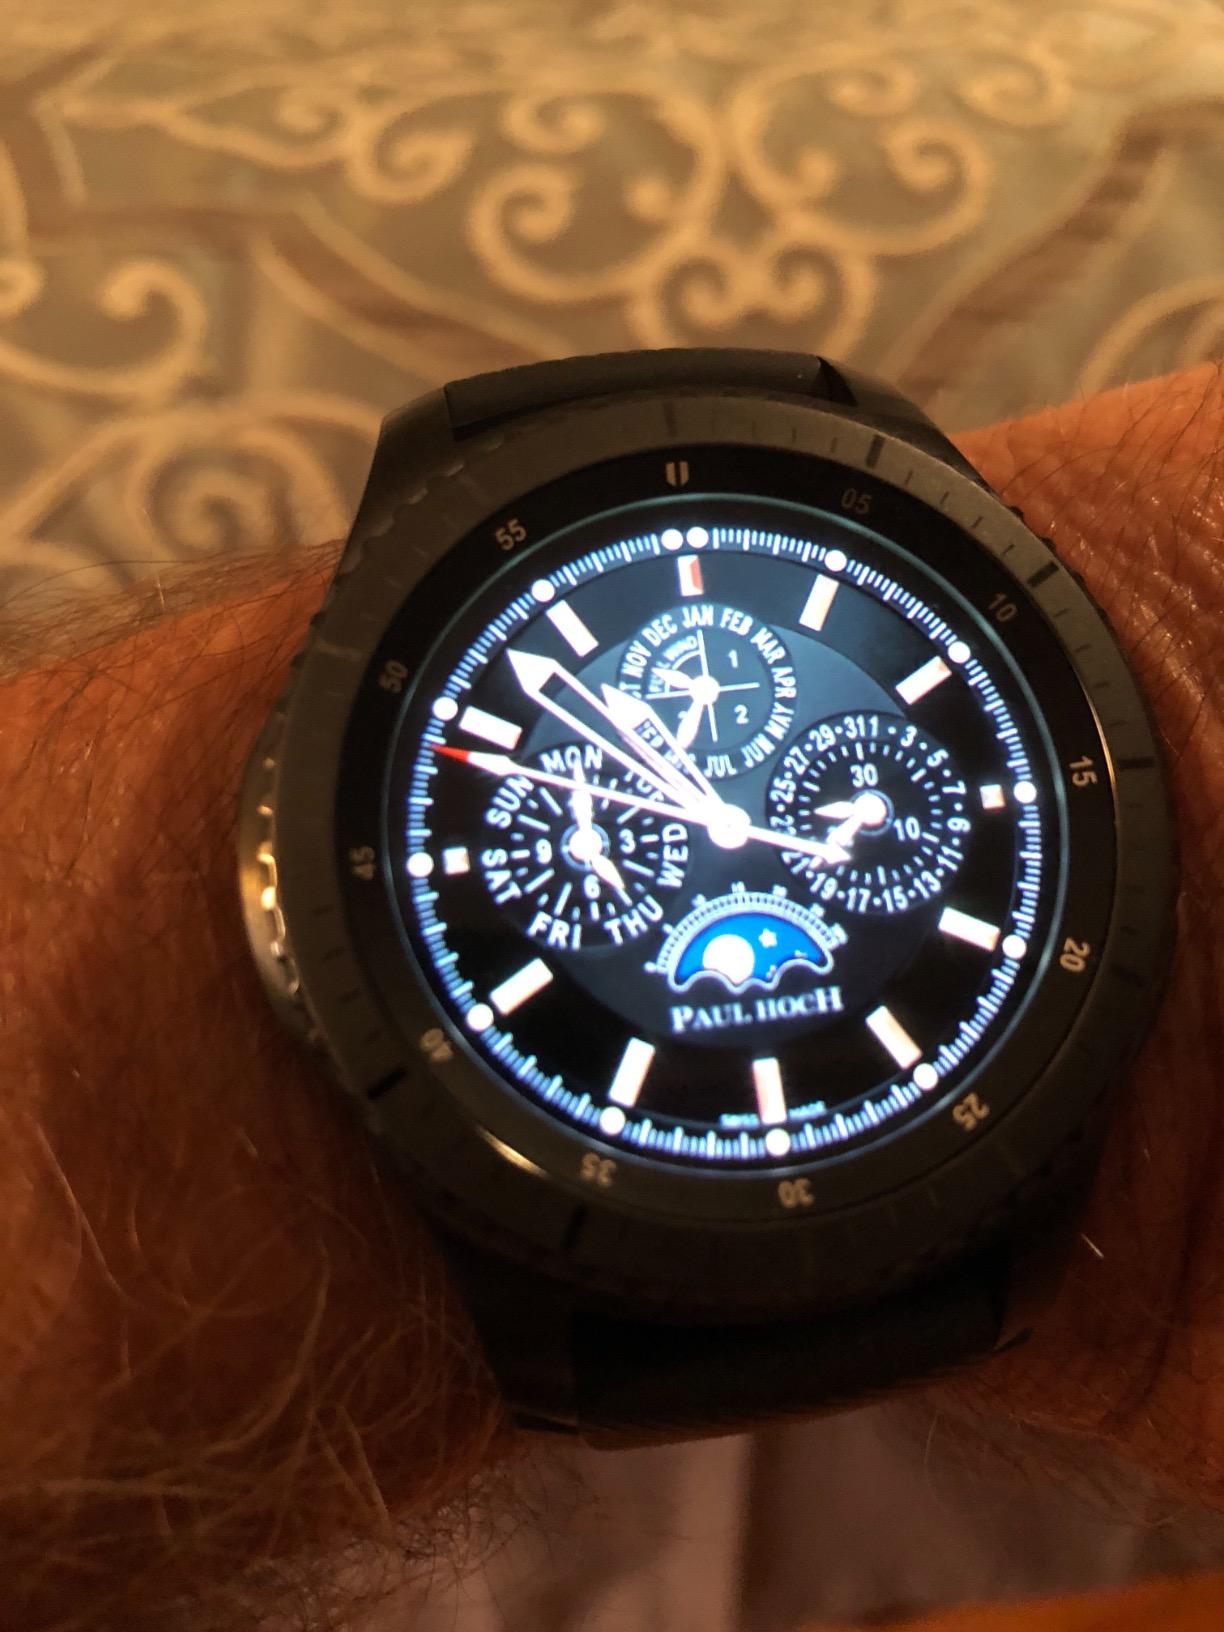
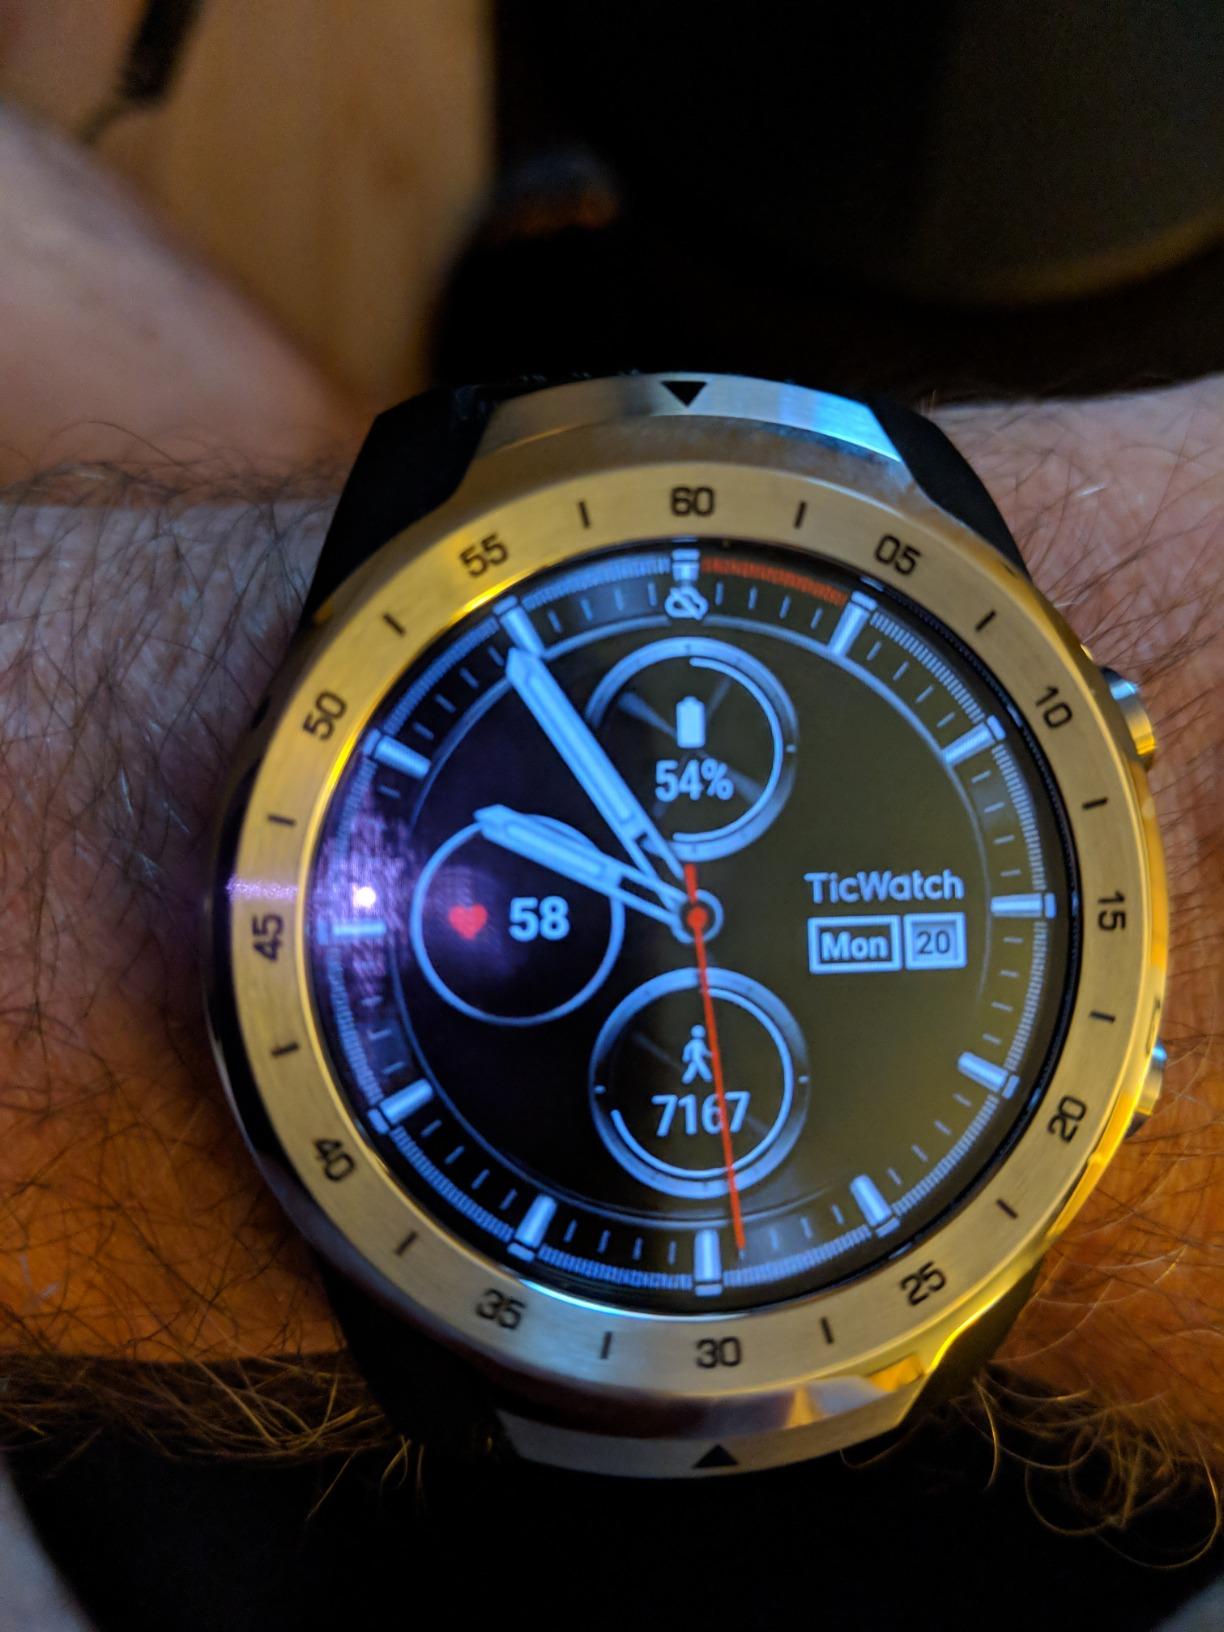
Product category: smartwatch
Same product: no